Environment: real
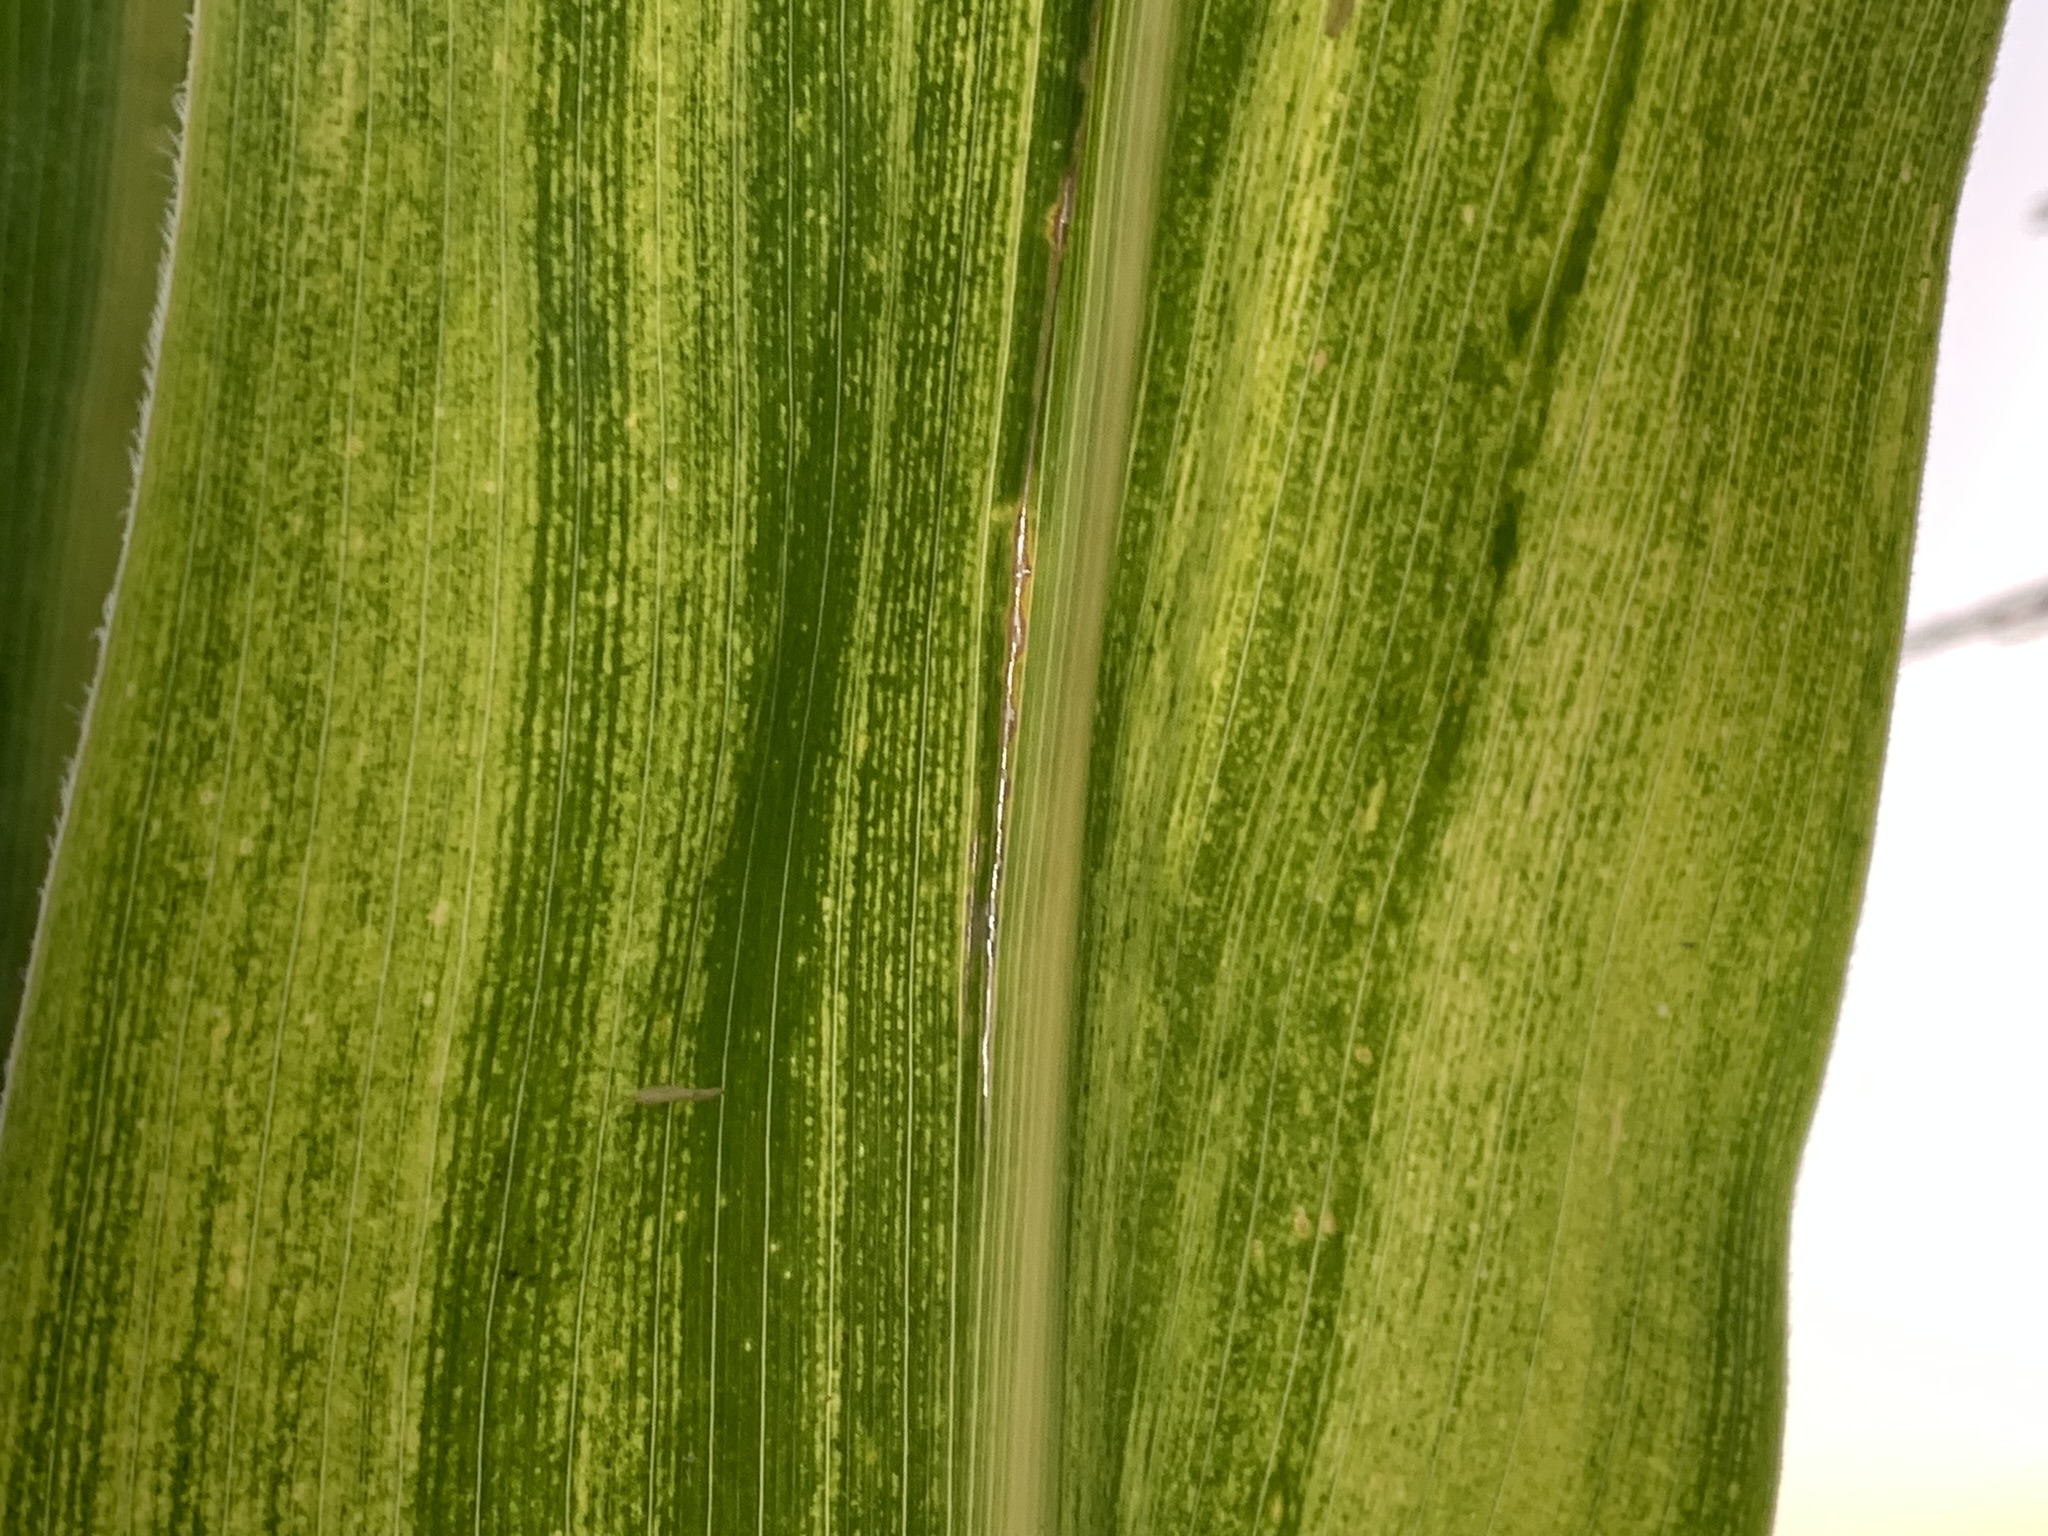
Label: lethal_necrosis